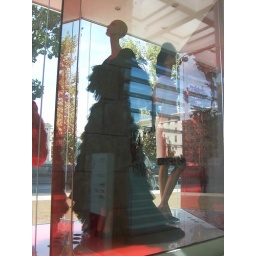
The glare off the windows takes away how truly awesome this dress really is in person.